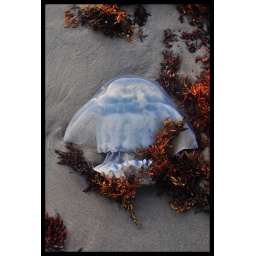
Very large jelly fish all over Padre Island National Seashore beach this trip